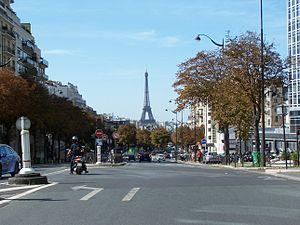
Le boulevard Pasteur est une voie située dans le quartier Necker du 15ᵉ arrondissement de Paris.